SuperDrive

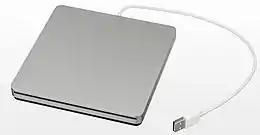
An external CD/DVD SuperDrive

SuperDrive is the product name for a floppy disk drive and later an optical disc drive made and marketed by Apple Inc. The name was initially used for Apple's high-density floppy disk drive, and later for the internal CD and DVD drive integrated with Apple computers. In 2008, Apple introduced an external USB SuperDrive alongside the MacBook Air, which lacked a built-in optical drive. Apple stopped selling computers with built-in SuperDrives in 2016, and discontinued the USB SuperDrive in 2024.